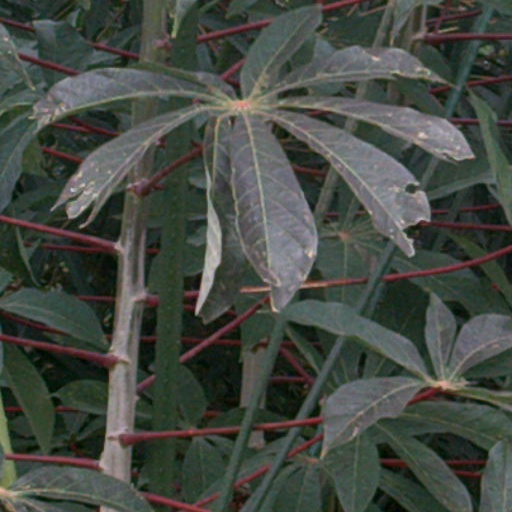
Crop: cassava